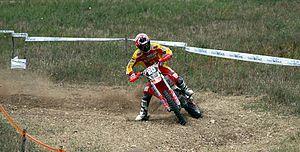
Mika Ahola, est un pilote d'Enduro professionnel finlandais. Il est principalement connu pour avoir remporté 5 fois de suite le titre de champion du monde d'enduro, dans chacune des quatre catégories. Avant de mourir des suites de lésions internes diagnostiquées trop tard dans un hôpital de Gérone ou de Barcelone selon les sources; "Lupo" courait pour l'écurie HM-Honda Zanardo.